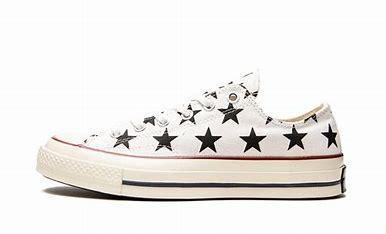
Brand: Converse
Model: Chuck Taylor All Star 70 Ox